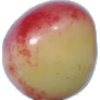
Label: Cherry Rainier 1